Relics associated with Jesus

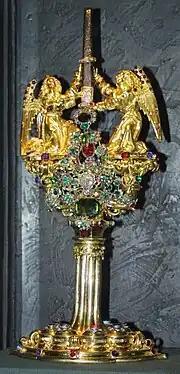

The relics of the Passion presented at Notre-Dame Cathedral in Paris include a piece of the True Cross from Rome as delivered by Helena, along with a Holy Nail and the Crown of Thorns. The Gospel of John tells that, in the night between Maundy Thursday and Good Friday, Roman soldiers mocked Jesus by placing a thorny crown on his head (John 19:12). The crown is a circle of cane bundled together and held by gold threads. The thorns were attached to this braided circle, which measured in diameter. The seventy thorns were reportedly divided up between the Byzantine emperors and the Kings of France.